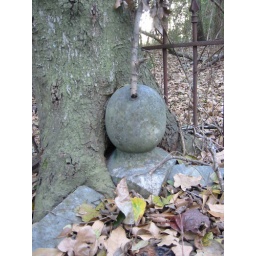
An oak tree has grown over and broken the low stone wall around a mausoleum in the cemtery in Calvert, Texas.